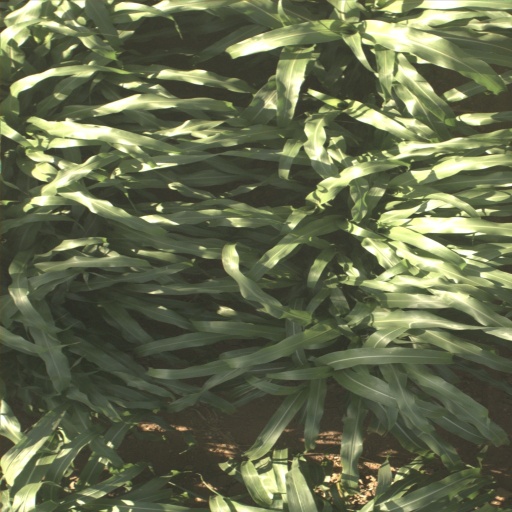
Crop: sorghum